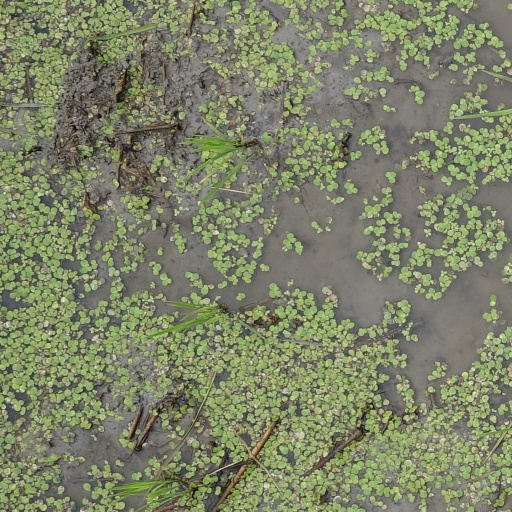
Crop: rice